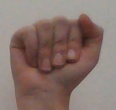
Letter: saad